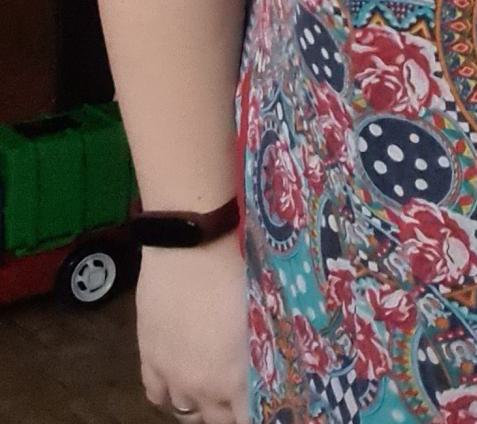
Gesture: no_gesture